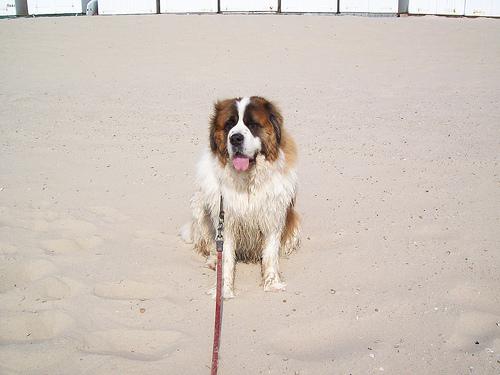
Breed: saint bernard